Graham Farish

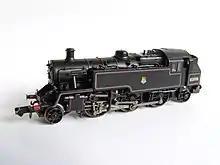
An N gauge model of a BR Standard Class 3 2-6-2T.

Graham Farish is a Chinese-owned brand of N gauge British railway models. The Graham Farish Ltd company was founded in 1928 in the UK and Kader Group of Hong Kong bought the firm in 2001. Kader's subsidiary, Bachmann Industries absorbed its operations and the models are made in China.